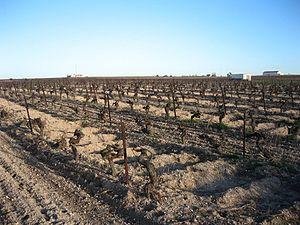
La plantation de la vigne est la première étape de la viticulture. La vigne est une plante pérenne qui peut vivre très longtemps. Il existe encore çà et là des vignes pré-phylloxériques à travers le monde, ces parcelles remontent aux années 1800. La grande majorité des vignes du monde sont quant à elles des plants de vignes greffés.
Le manzanilla de Sanlúcar de Barrameda est un vin espagnol du vignoble d'Andalousie. Il est sous le contrôle d'un équivalent espagnol de l'AOC, la Denominación de Origen Manzanilla-Sanlúcar de Barrameda.